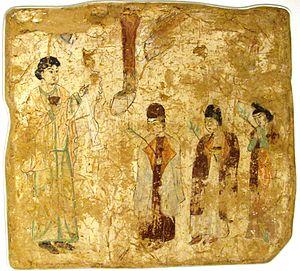
Daitenku Taro Jurai parfois appelé Jésus-Christ de Shingō est un personnage légendaire parfois identifié à Jésus-Christ. Selon une tradition locale familiale japonaise, considérée par certains comme un canular, celui-ci serait mort à Shingō, alors appelé Herai, à l'âge de 106, 114 ou 118 ans selon les versions. Le tombeau de Jésus est devenu une attraction touristique d'importance pour le petit village de Shingō situé dans la région de Tōhoku et la préfecture d'Aomori.
Qocho, aussi connu sous le nom d'Idiqut, est un royaume Tocharo-Ouïghour créé en 843. Il a été fondé par des réfugiés Ouïghours fuyant la destruction du Khaganat ouïgour par les Ienisseï kirghize. Ils font de Qocho leur capitale d'été et de Beshbalik leur capitale d'hiver. Sa population est désignée sous le nom de « Ouïghours Xizhous » après l'ancien nom chinois utilisé par les Tang pour désigner Gaochang, de « Ouïghours Qochos », d'après le nom de leur capitale, de Ouïghours Kuchas », d'après le nom d'une autre cité qu'ils contrôlent, ou encore de « Ouïghours Arslans », d'après le titre de leur roi.